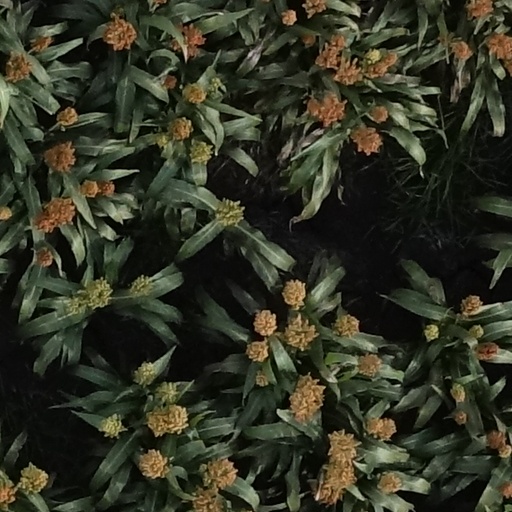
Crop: sorghum